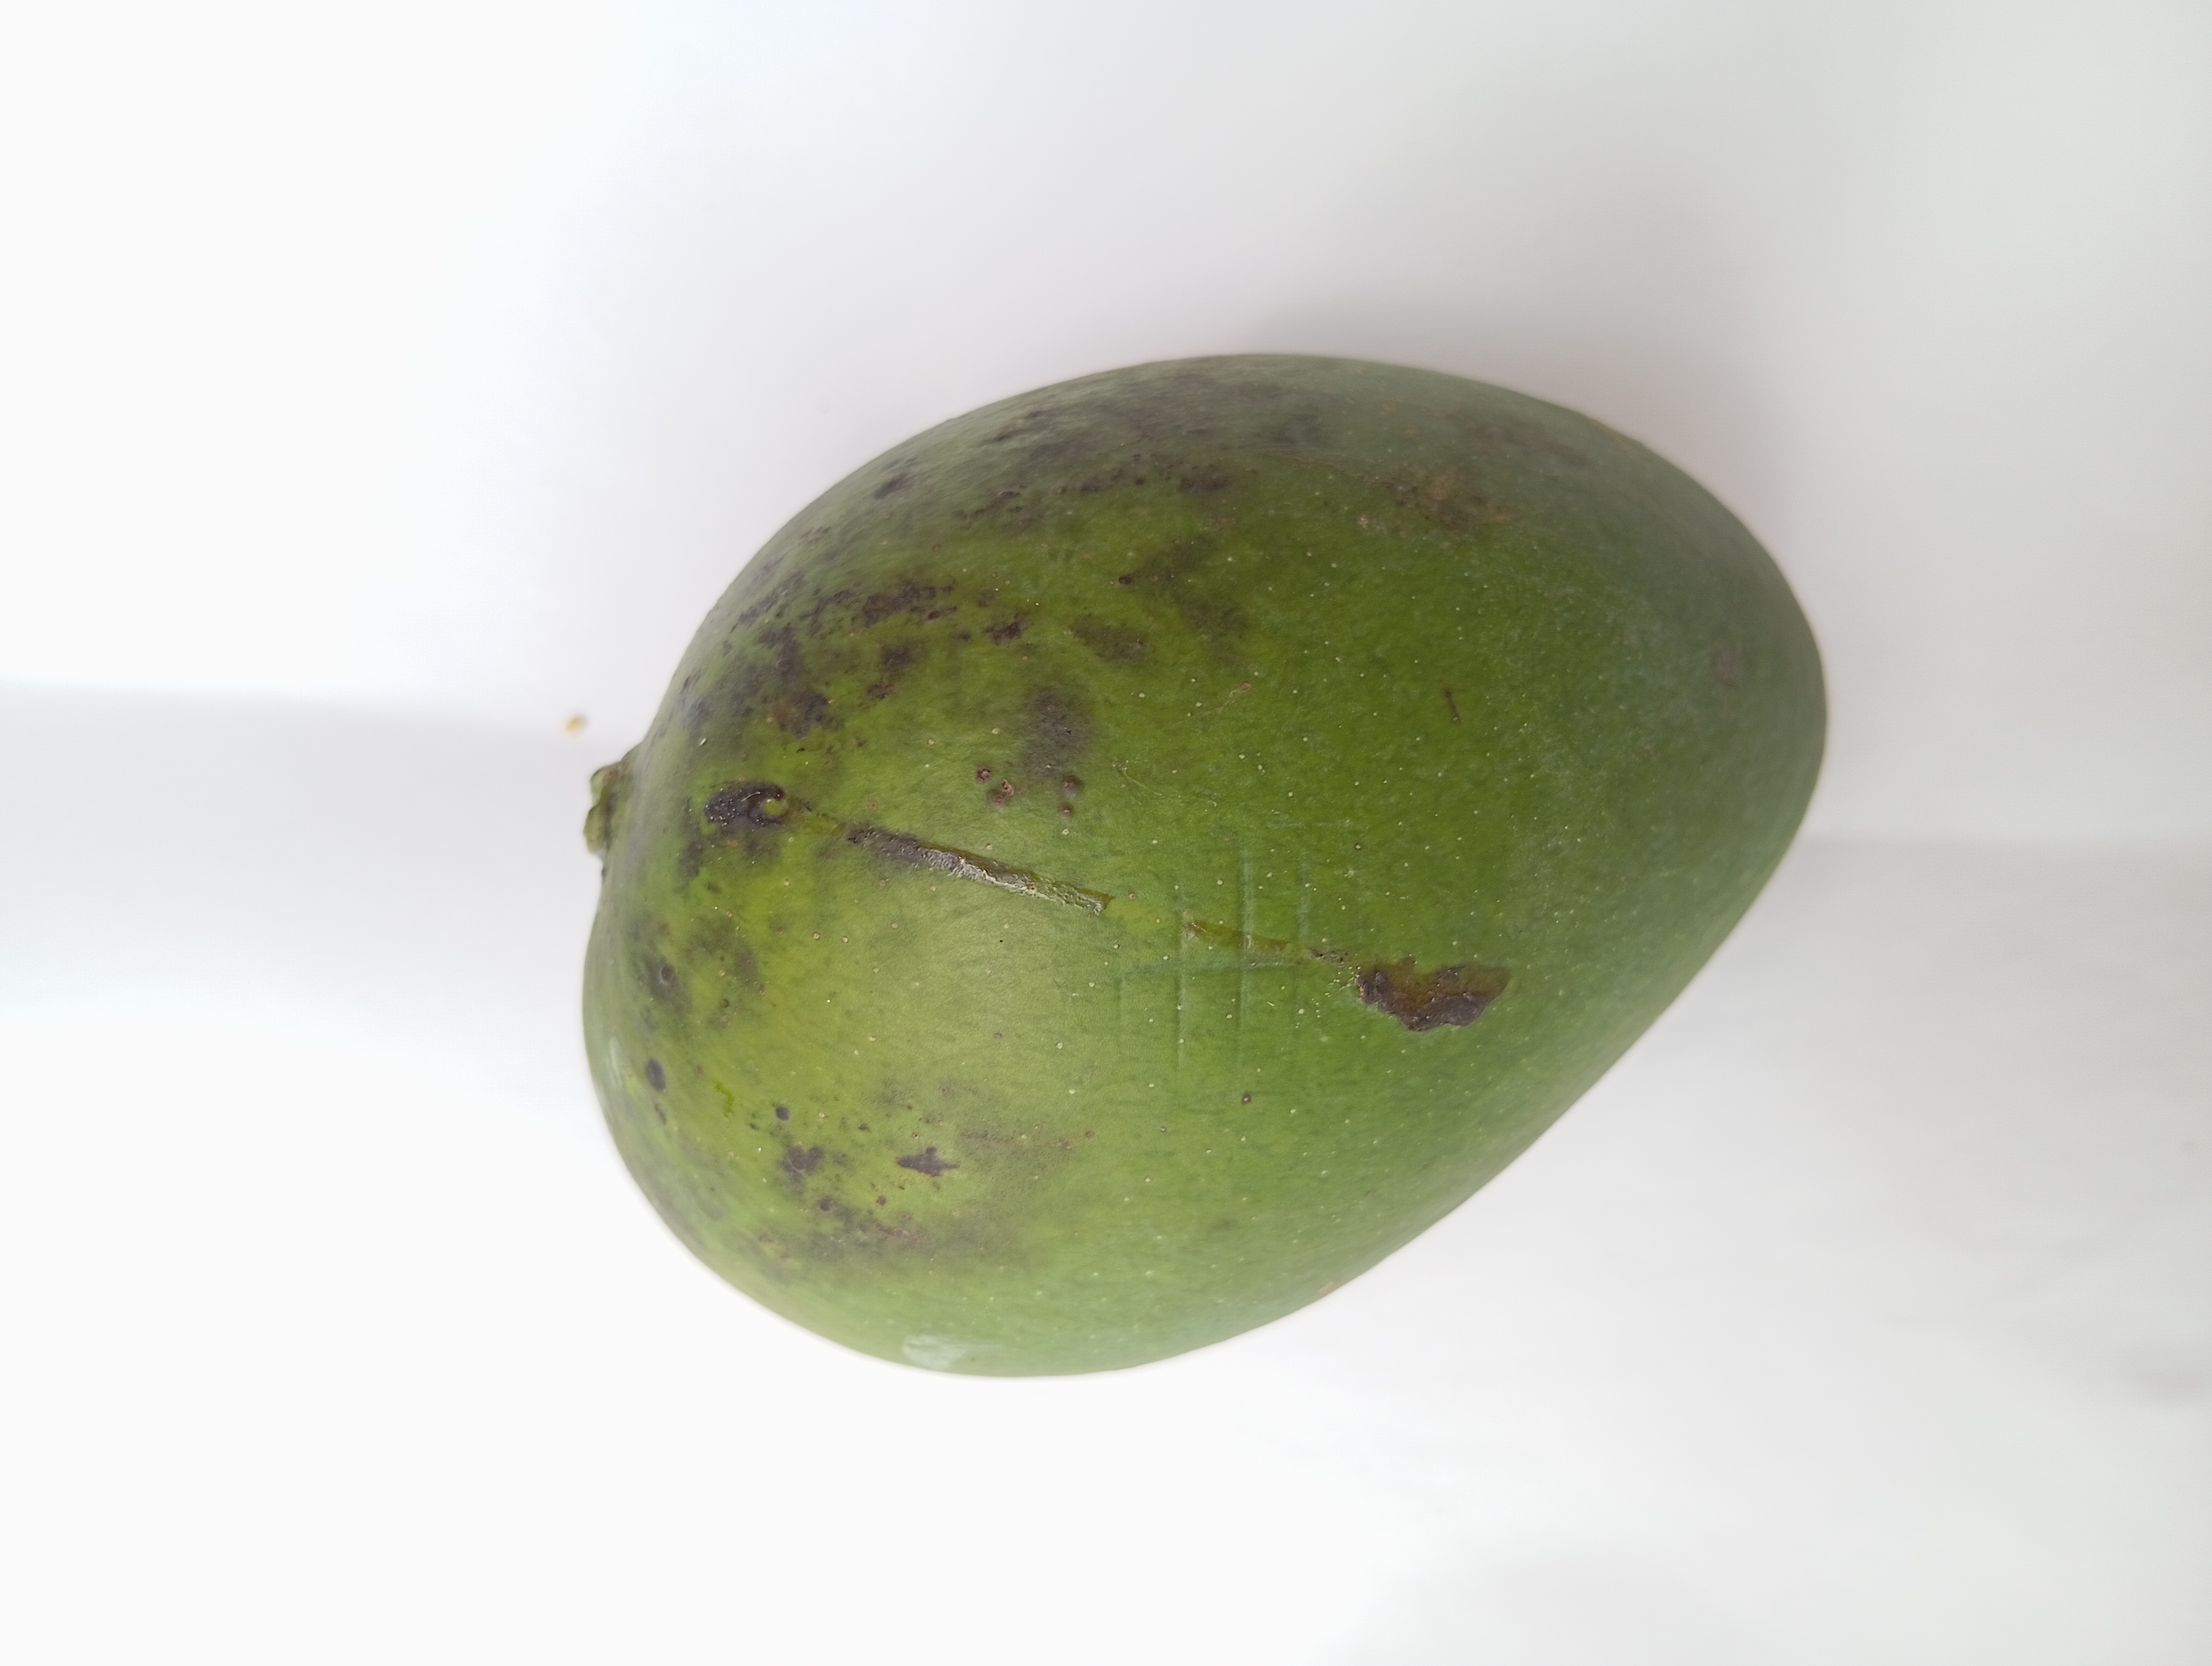
Mango variety: Harivanga